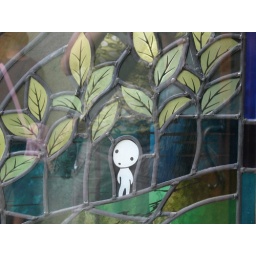
Day 2 - Mitaka - glass in led tree spirit